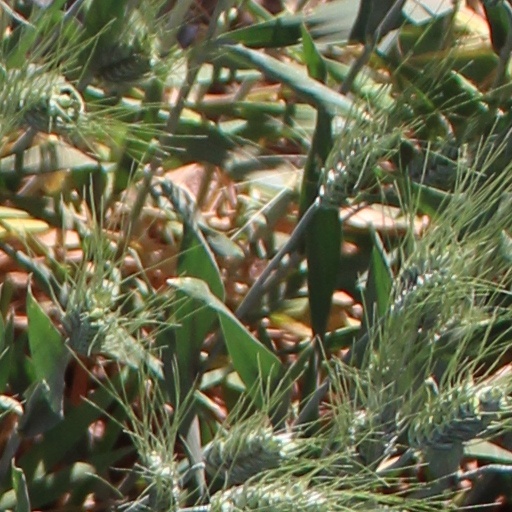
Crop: wheat